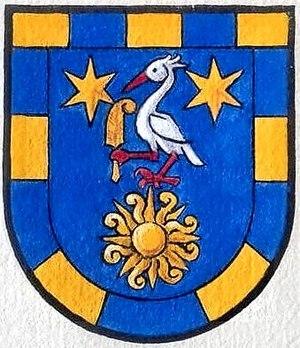
Nico F. Declercq est un physicien et docteur en génie physique. Il est également professeur à Georgia Institute of Technology à Atlanta ainsi qu’à Georgia Tech Lorraine en France. Il est spécialisé dans l’évaluation ultrasonique non destructive des matériaux, le domaine acoustique ainsi que dans les théories et les expériences sur les ultrasons linéaire et non linéaire et finalement en acousto-optique. Il rédige des articles dans des revues internationales et donne de nombreuses conférences sur ces sujets. Sa recherche la plus notable porte sur l’acoustique de Chichén Itzá et du théâtre d'Épidaure. Il est bien connu pour ses recherches sur l'interaction ultrasonore avec des structures périodique.